Arnaldo Cantani

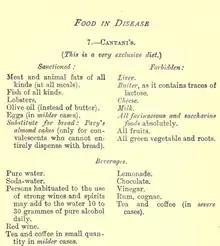
List of sanctioned and forbidden foods on the Cantani diet

Cantani treated his diabetic patients by eliminating carbohydrates and prescribing a meat diet. He believed that stopping glycosuria was the major method of controlling diabetes. This became known as Cantani's diet or the "Cantani system".